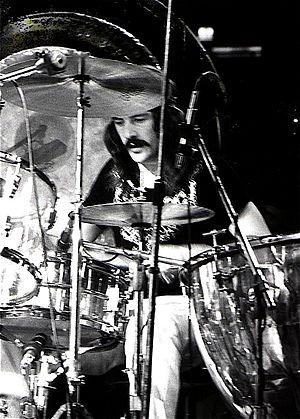
John Henry Bonham, dit Bonzo est un des batteurs les plus renommés de l'histoire du rock par sa technique, sa puissance, son sens du groove et son influence. Il fut, de la formation du groupe en 1968 à son décès à 32 ans en 1980, le batteur de Led Zeppelin.